Ceredigion County Council

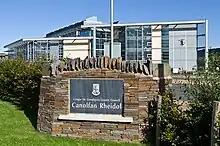
Council's offices at Canolfan Rheidol on outskirts of Aberystwyth, opened 2009.

When the council was created in 1996 it inherited various offices from its predecessor authorities, including Swyddfa'r Sir in Aberystwyth, which had been built as the Queen's Hotel in 1866 and had served as the headquarters of the former Cardiganshire County Council from 1950 until 1974, then served as an area office for Dyfed County Council from 1974 until 1996. The council also inherited Aberystwyth Town Hall, which had been the headquarters of Ceredigion District Council. Both these Aberystwyth offices closed in 2009 when the council opened a new Aberystwyth area office at Canolfan Rheidol in Llanbadarn Fawr on the outskirts of Aberystwyth. The council also has area offices in Lampeter and Cardigan.